Heterodontosauridae

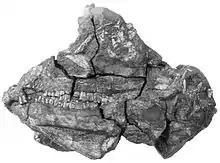
Skull of "Abrictosaurus"

The membership of Heterodontosauridae is well-established in comparison to its uncertain phylogenetic position. Several early studies suggested that heterodontosaurids were very primitive ornithischians. Due to supposed similarities in the morphology of the forelimbs, Robert Bakker proposed a relationship between heterodontosaurids and early sauropodomorphs like "Anchisaurus", bridging the orders Saurischia and Ornithischia. The dominant hypothesis over the last several decades has placed heterodontosaurids as basal ornithopods. However, others have suggested that heterodontosaurids instead share a common ancestor with Marginocephalia (ceratopsians and pachycephalosaurs), a hypothesis that has found support in some early 21st century studies. The clade containing heterodontosaurids and marginocephalians has been named Heterodontosauriformes. Heterodontosaurids have also been seen as basal to both ornithopods and marginocephalians. In 2007, a cladistic analysis suggested that heterodontosaurids are basal to all known ornithischians except "Pisanosaurus", a result that echoes some of the very earliest work on the family. However, a study by Bonaparte found the Pisanosauridae to be synonymous with the Heterodontosauridae and not a separate family in its own right, thereby including "Pisanosaurus" as a heterodontosaur. Butler et al. (2010) found the Heterodontosauridae to be the most basal known significant ornithischian radiation.